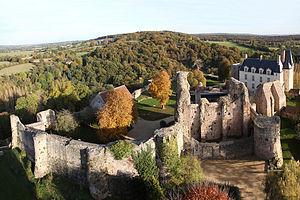
Chateau Ste-Suzanne 53
Le château de Sainte-Suzanne est un château fort datant du XIᵉ siècle, situé à Sainte-Suzanne, dans le département français de la Mayenne. Ses remparts, comme ceux de la cité médiévale, sont classés monument historique depuis 1862, et le logis, construit entre 1608 et 1610-1613 par Guillaume Fouquet de la Varenne, est classé par arrêté du 28 décembre 1984. Assiégé par le duc de Normandie et roi d'Angleterre Guillaume le Conquérant de 1083 à 1086, il est la seule place forte que le Conquérant ne put prendre.
La Mayenne est un département français de la région Pays de la Loire. Ses habitants sont les Mayennais et les Mayennaises. L'Insee et la Poste lui attribuent le code 53. Son chef-lieu est Laval.